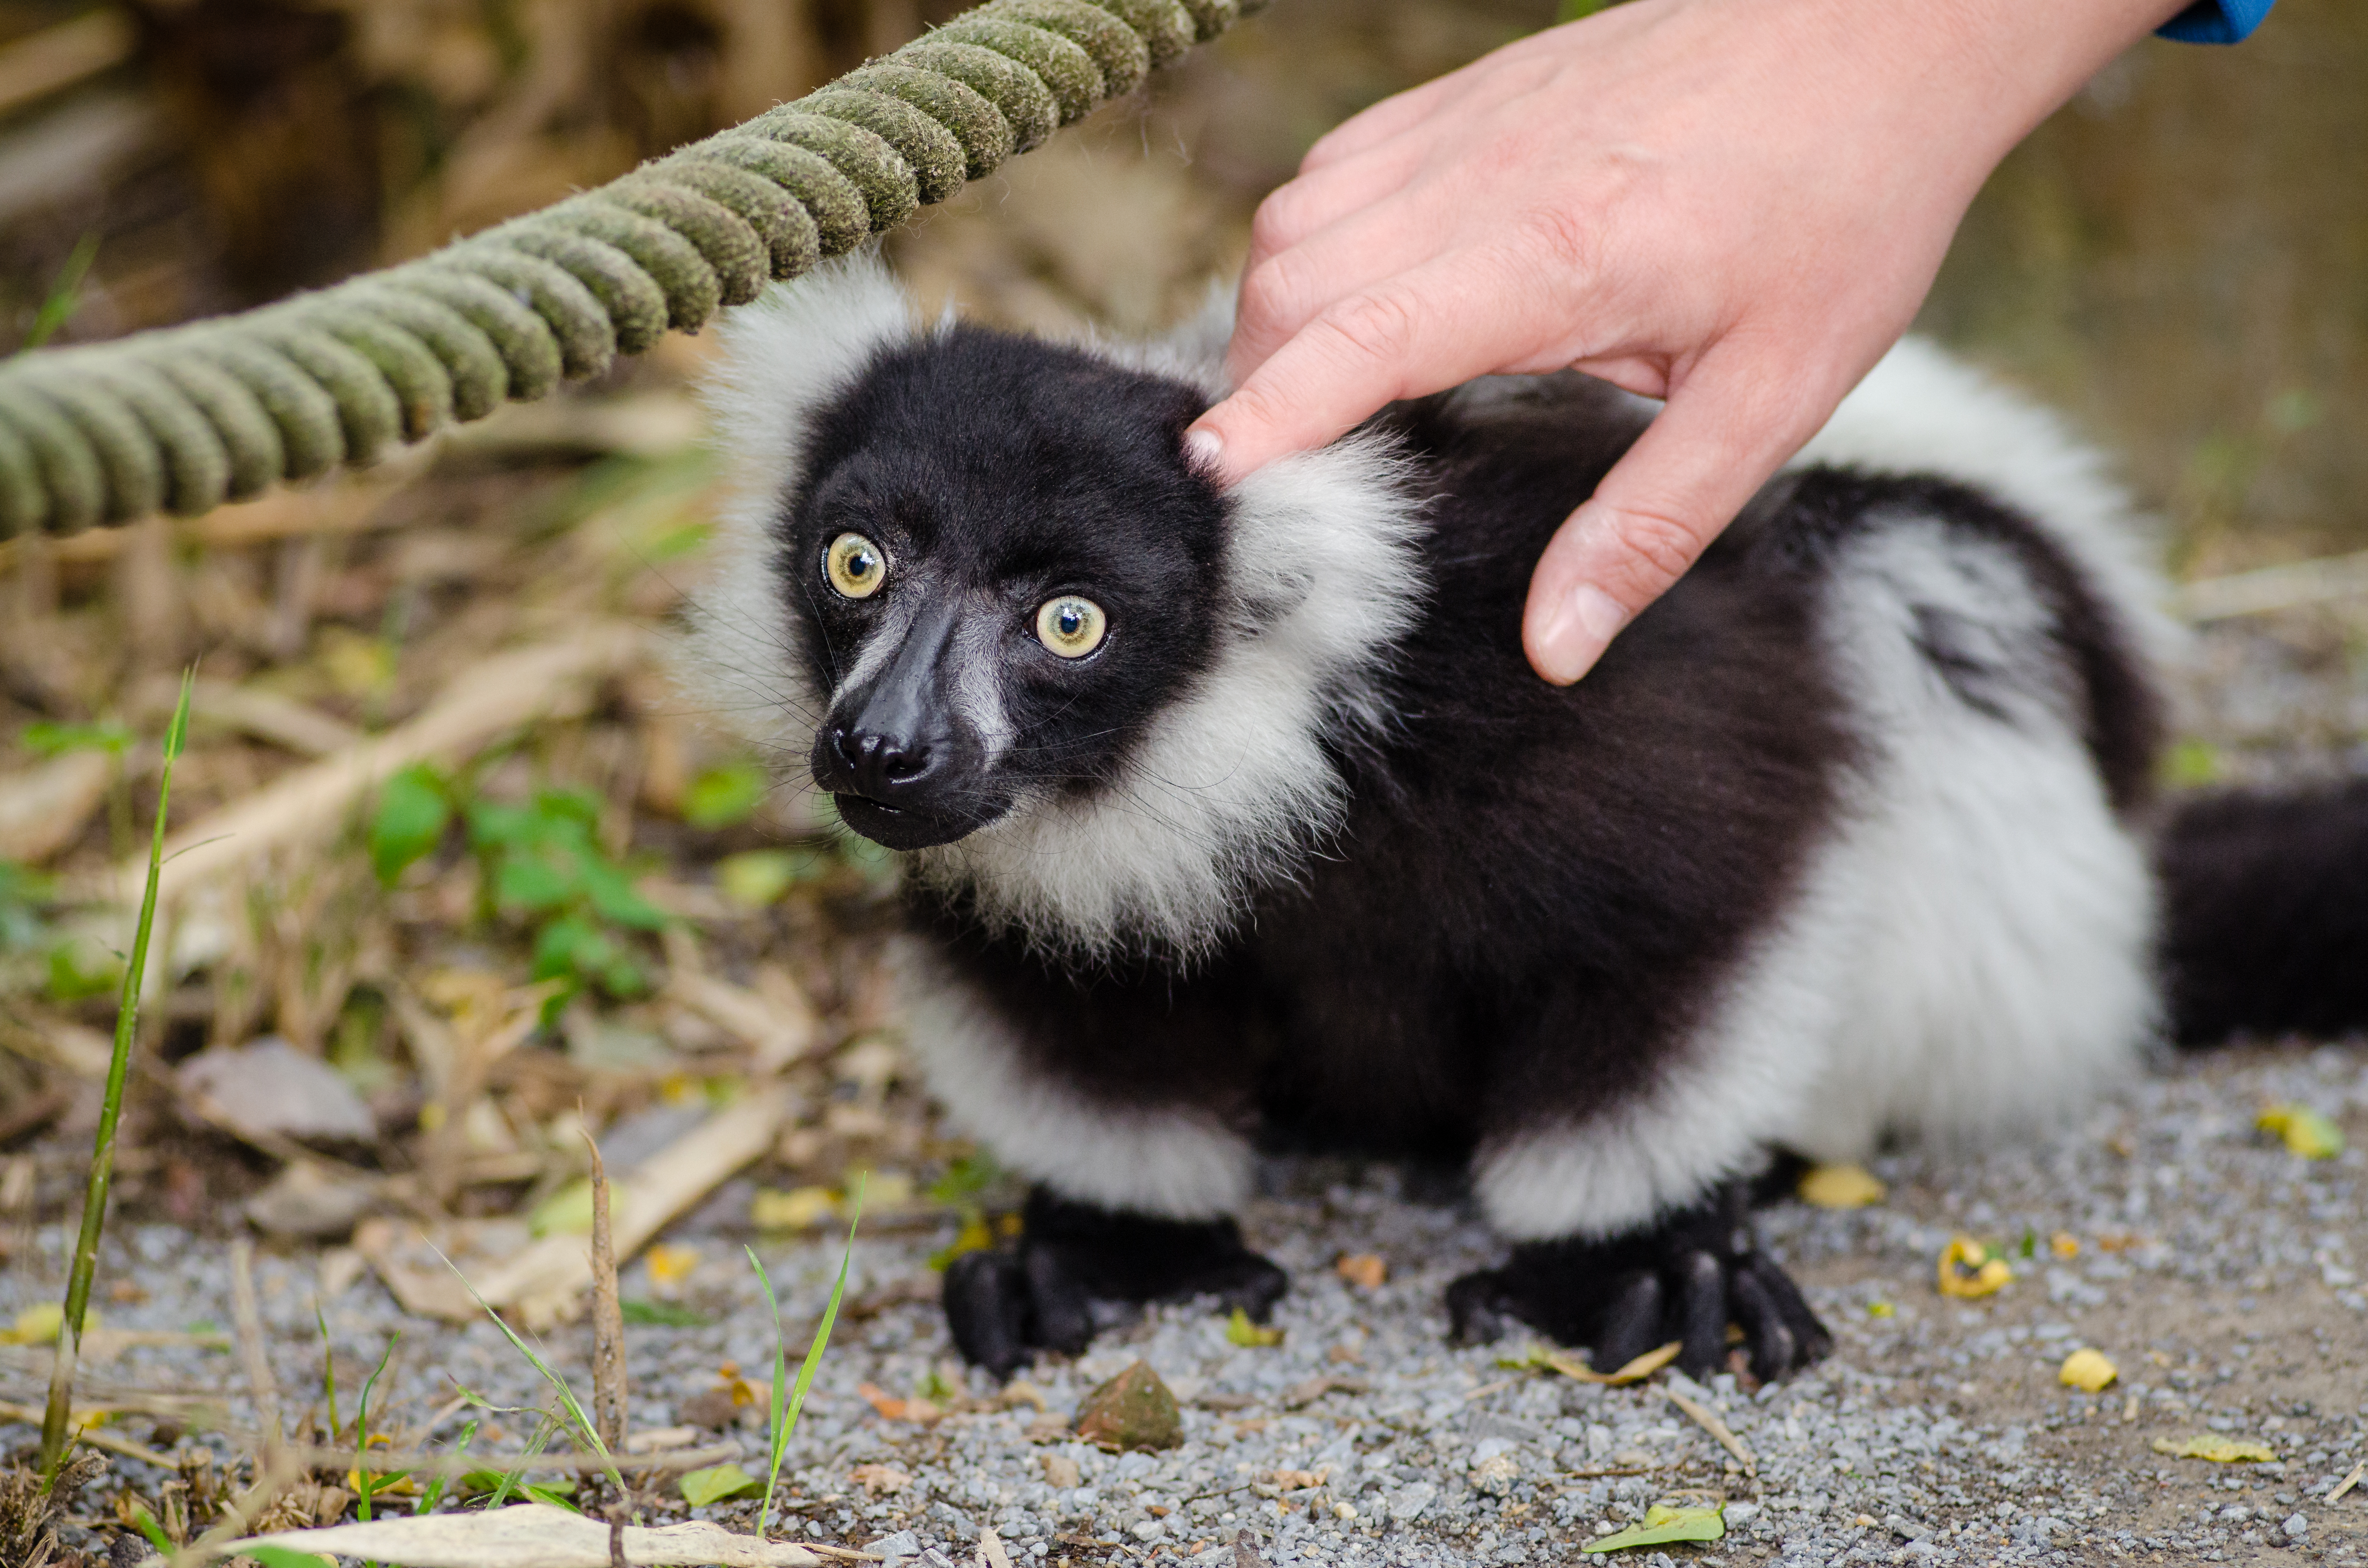
animal, wildlife, zoo, mammal, fauna, primate, madagascar, vertebrate, lemur, new world monkey